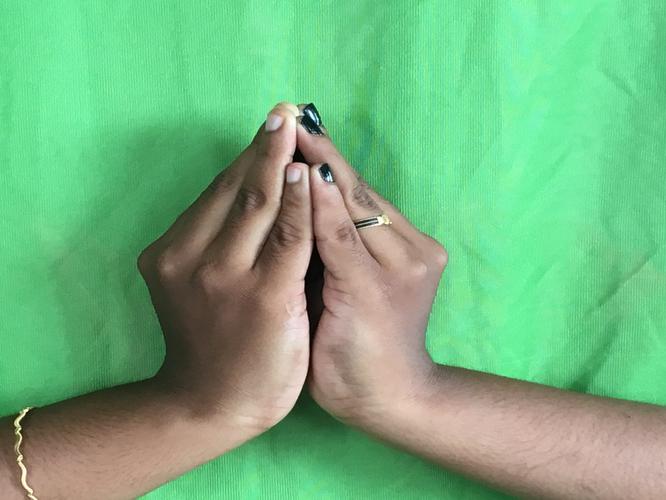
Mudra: Kapotham
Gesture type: double_hand